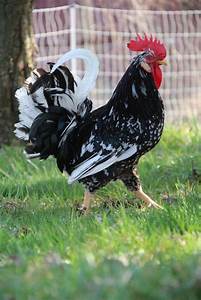
Label: chicken